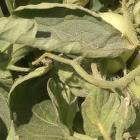
Crop: Tomato
Condition: virosis-d